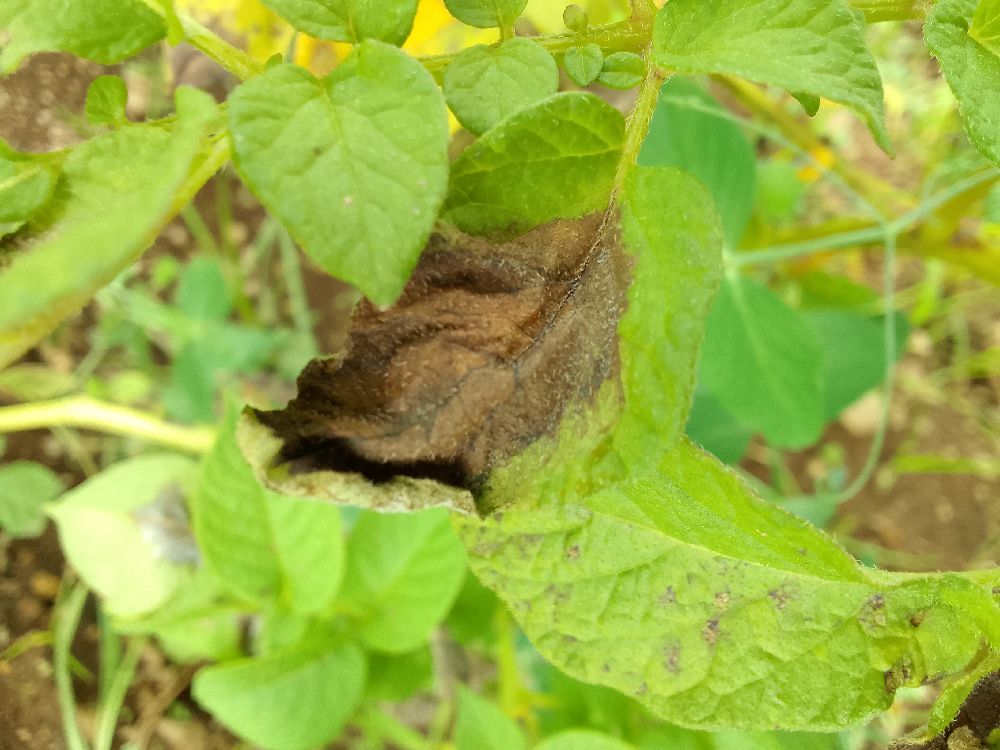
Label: Late blight